Battle of Nagyszeben (1916)

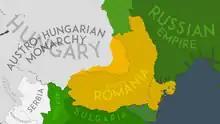
The map of the region on 26 September 1916, at the start of the Battle of Sibiu.

At the onset of the Romanian Campaign, starting on 27 August 1916 with the Battle of Transylvania, the Romanian 1st Army, under the command of General Ioan Culcer, consisted of six divisions, of which four comprised the I Corps, under the command of General Ioan Popovici. In the middle of September, General Culcer moved the I Corps headquarters to Nagytalmács (Tălmaciu/Talmesch). General Popovici arrived in Nagytalmács along with his staff on 16 September. Popovici had two divisions under his command at Nagyszeben (Sibiu/Hermannstadt): the 13th and the 23rd. While concentrating their forces northwest of Nagyszeben in preparation for the impending battle for that city, the Germans kept the Romanians under artillery fire in order to keep them from sending out patrols that could have discovered the German build-up. Romanian frustration with having to endure this bombardment boiled over, and on 22 September General Popovici ordered his 13th Division to take the heights at Veresmart (Roșia/Rothberg), east of Nagyszeben. Although this action was against Culcer's orders, it was still Culcer himself who decided to appoint Popovici as commander of the two Romanian divisions headquartered at Nagytalmács. Although Popovici's attack failed in its immediate aim, it succeeded in worsening the strategic situation of the Central Powers, driving a wedge between the two divisions of a German-led Cavalry Corps. If exploited, this wedge could ruin the German plans to secure Nagyszeben (Sibiu/Hermannstadt). On the following day (23 September), the German Alpine Corps began their march through the mountains to the Red Tower pass, behind Romanian lines. During the march of the German Alpine Corps, the left of the Central Powers forces - the German column which was to encircle the Romanians from the east - succeeded in forcing the crossing of the Olt River at Kolun (Colun/Kellen), east of Porumbák. Thus, an effective barrier was created between the 1st and the 2nd Romanian armies.